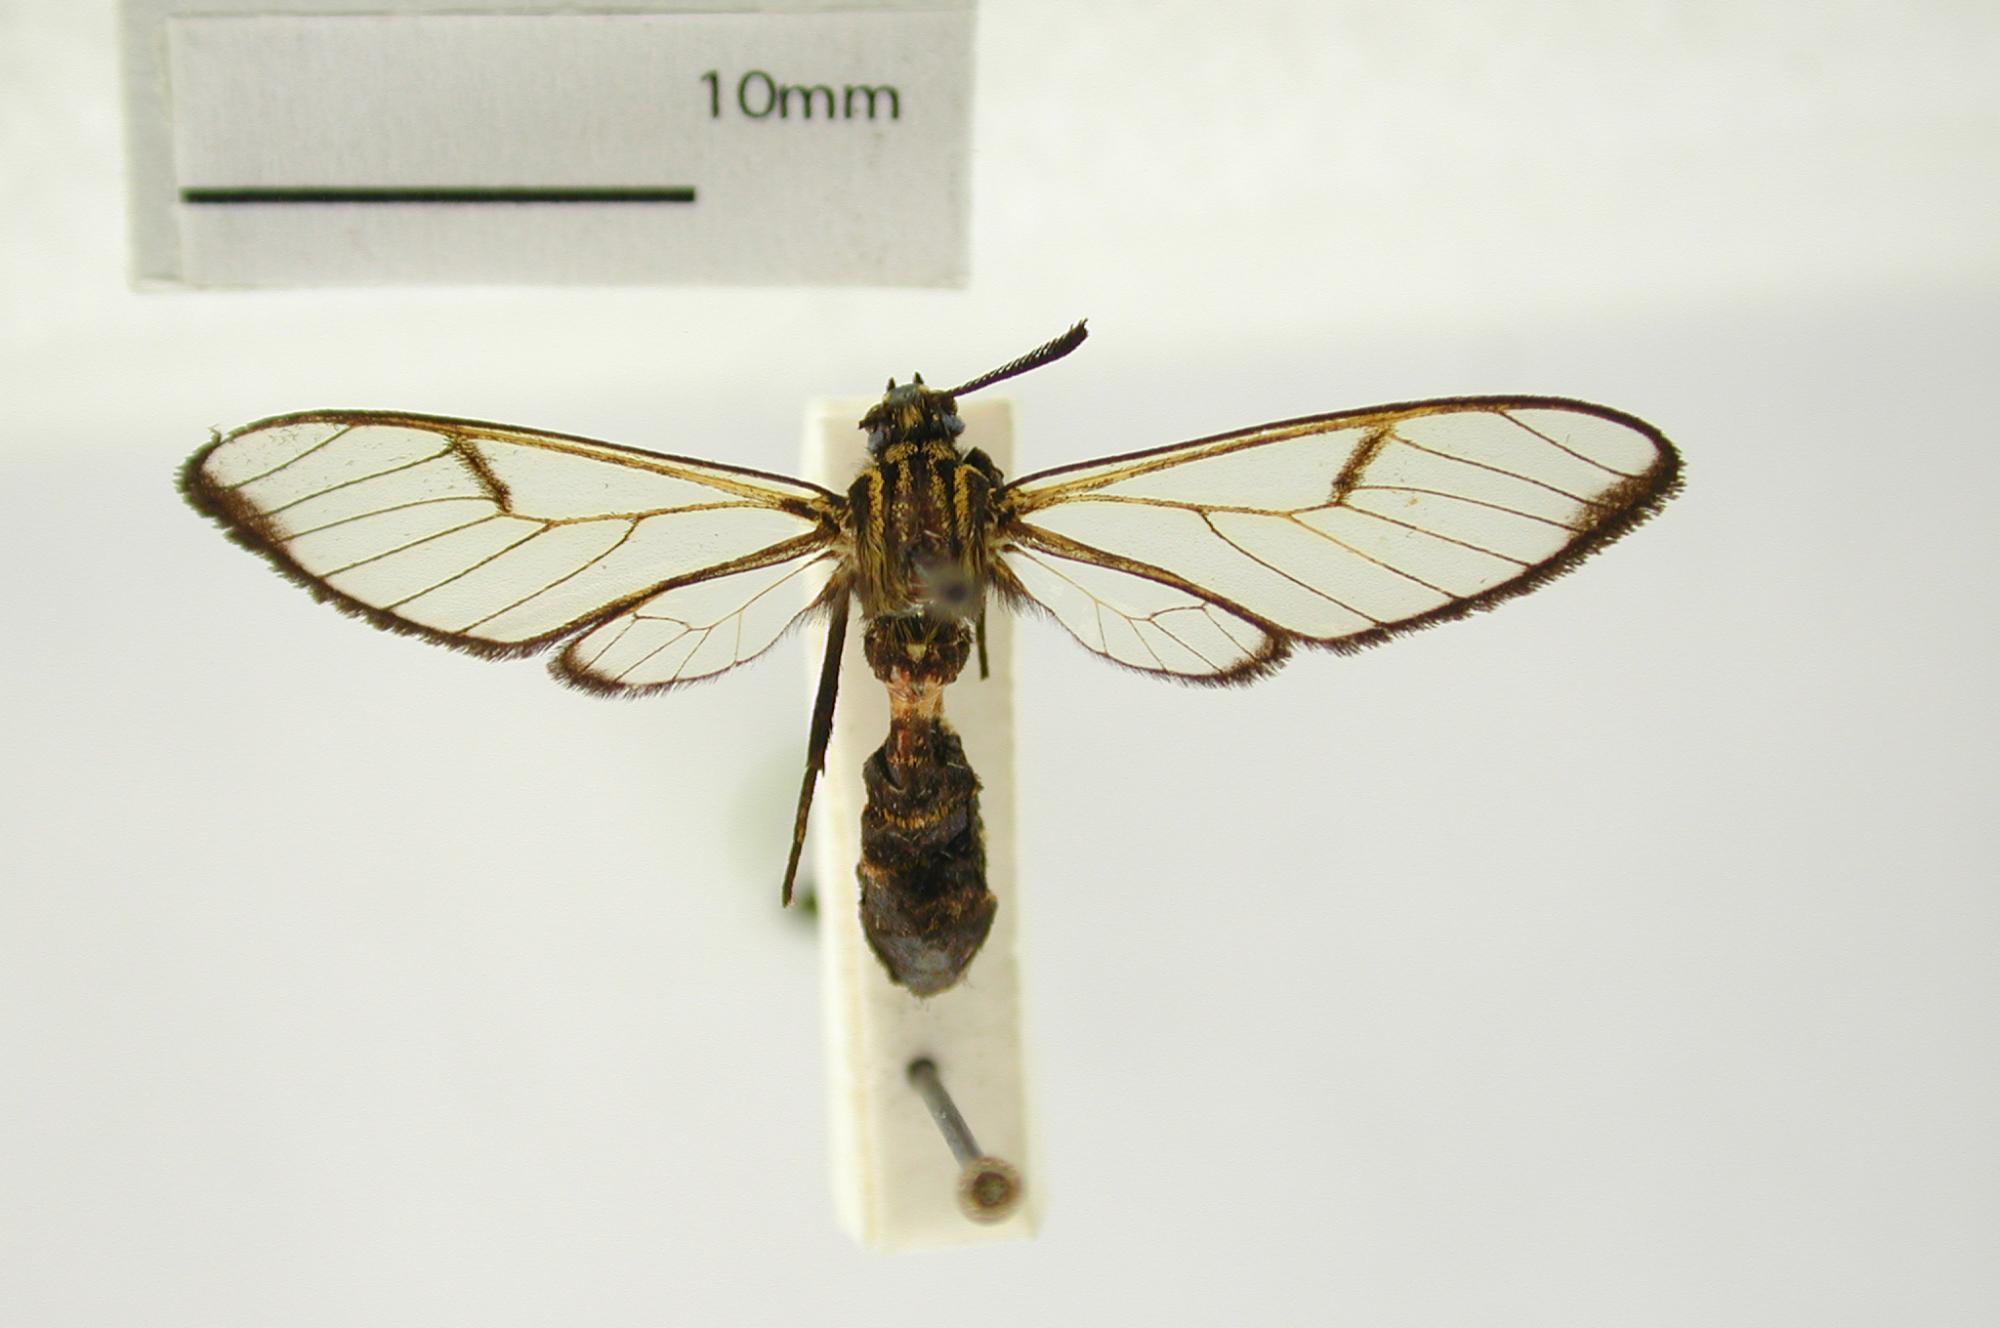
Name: Pseudargyroeides caurensis
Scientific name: Pseudargyroeides caurensis Klages, 1906
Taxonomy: Animalia, Arthropoda, Insecta, Lepidoptera, Arctiidae
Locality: Caura, Venezuela